Denis Podalydès

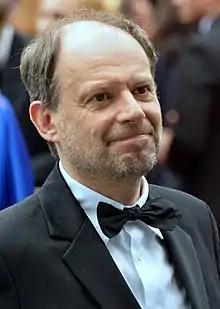
Podalydès in 2018

Denis Podalydès (born 22 April 1963) is a French actor, scriptwriter, and theatre director. Podalydès has appeared in more than 140 films and television shows since 1989. He starred in "The Officers' Ward", which was entered into the 2001 Cannes Film Festival.